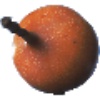
Label: granadilla